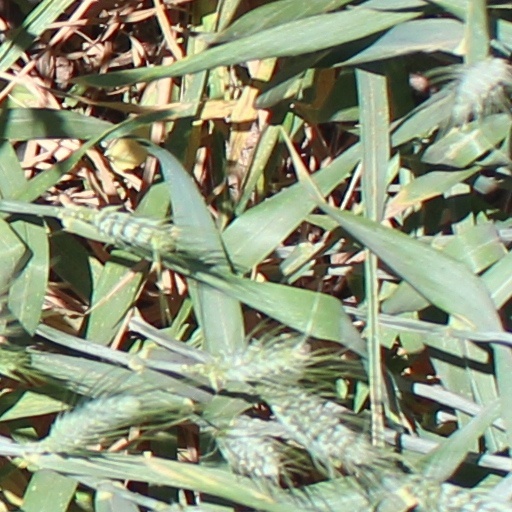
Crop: wheat